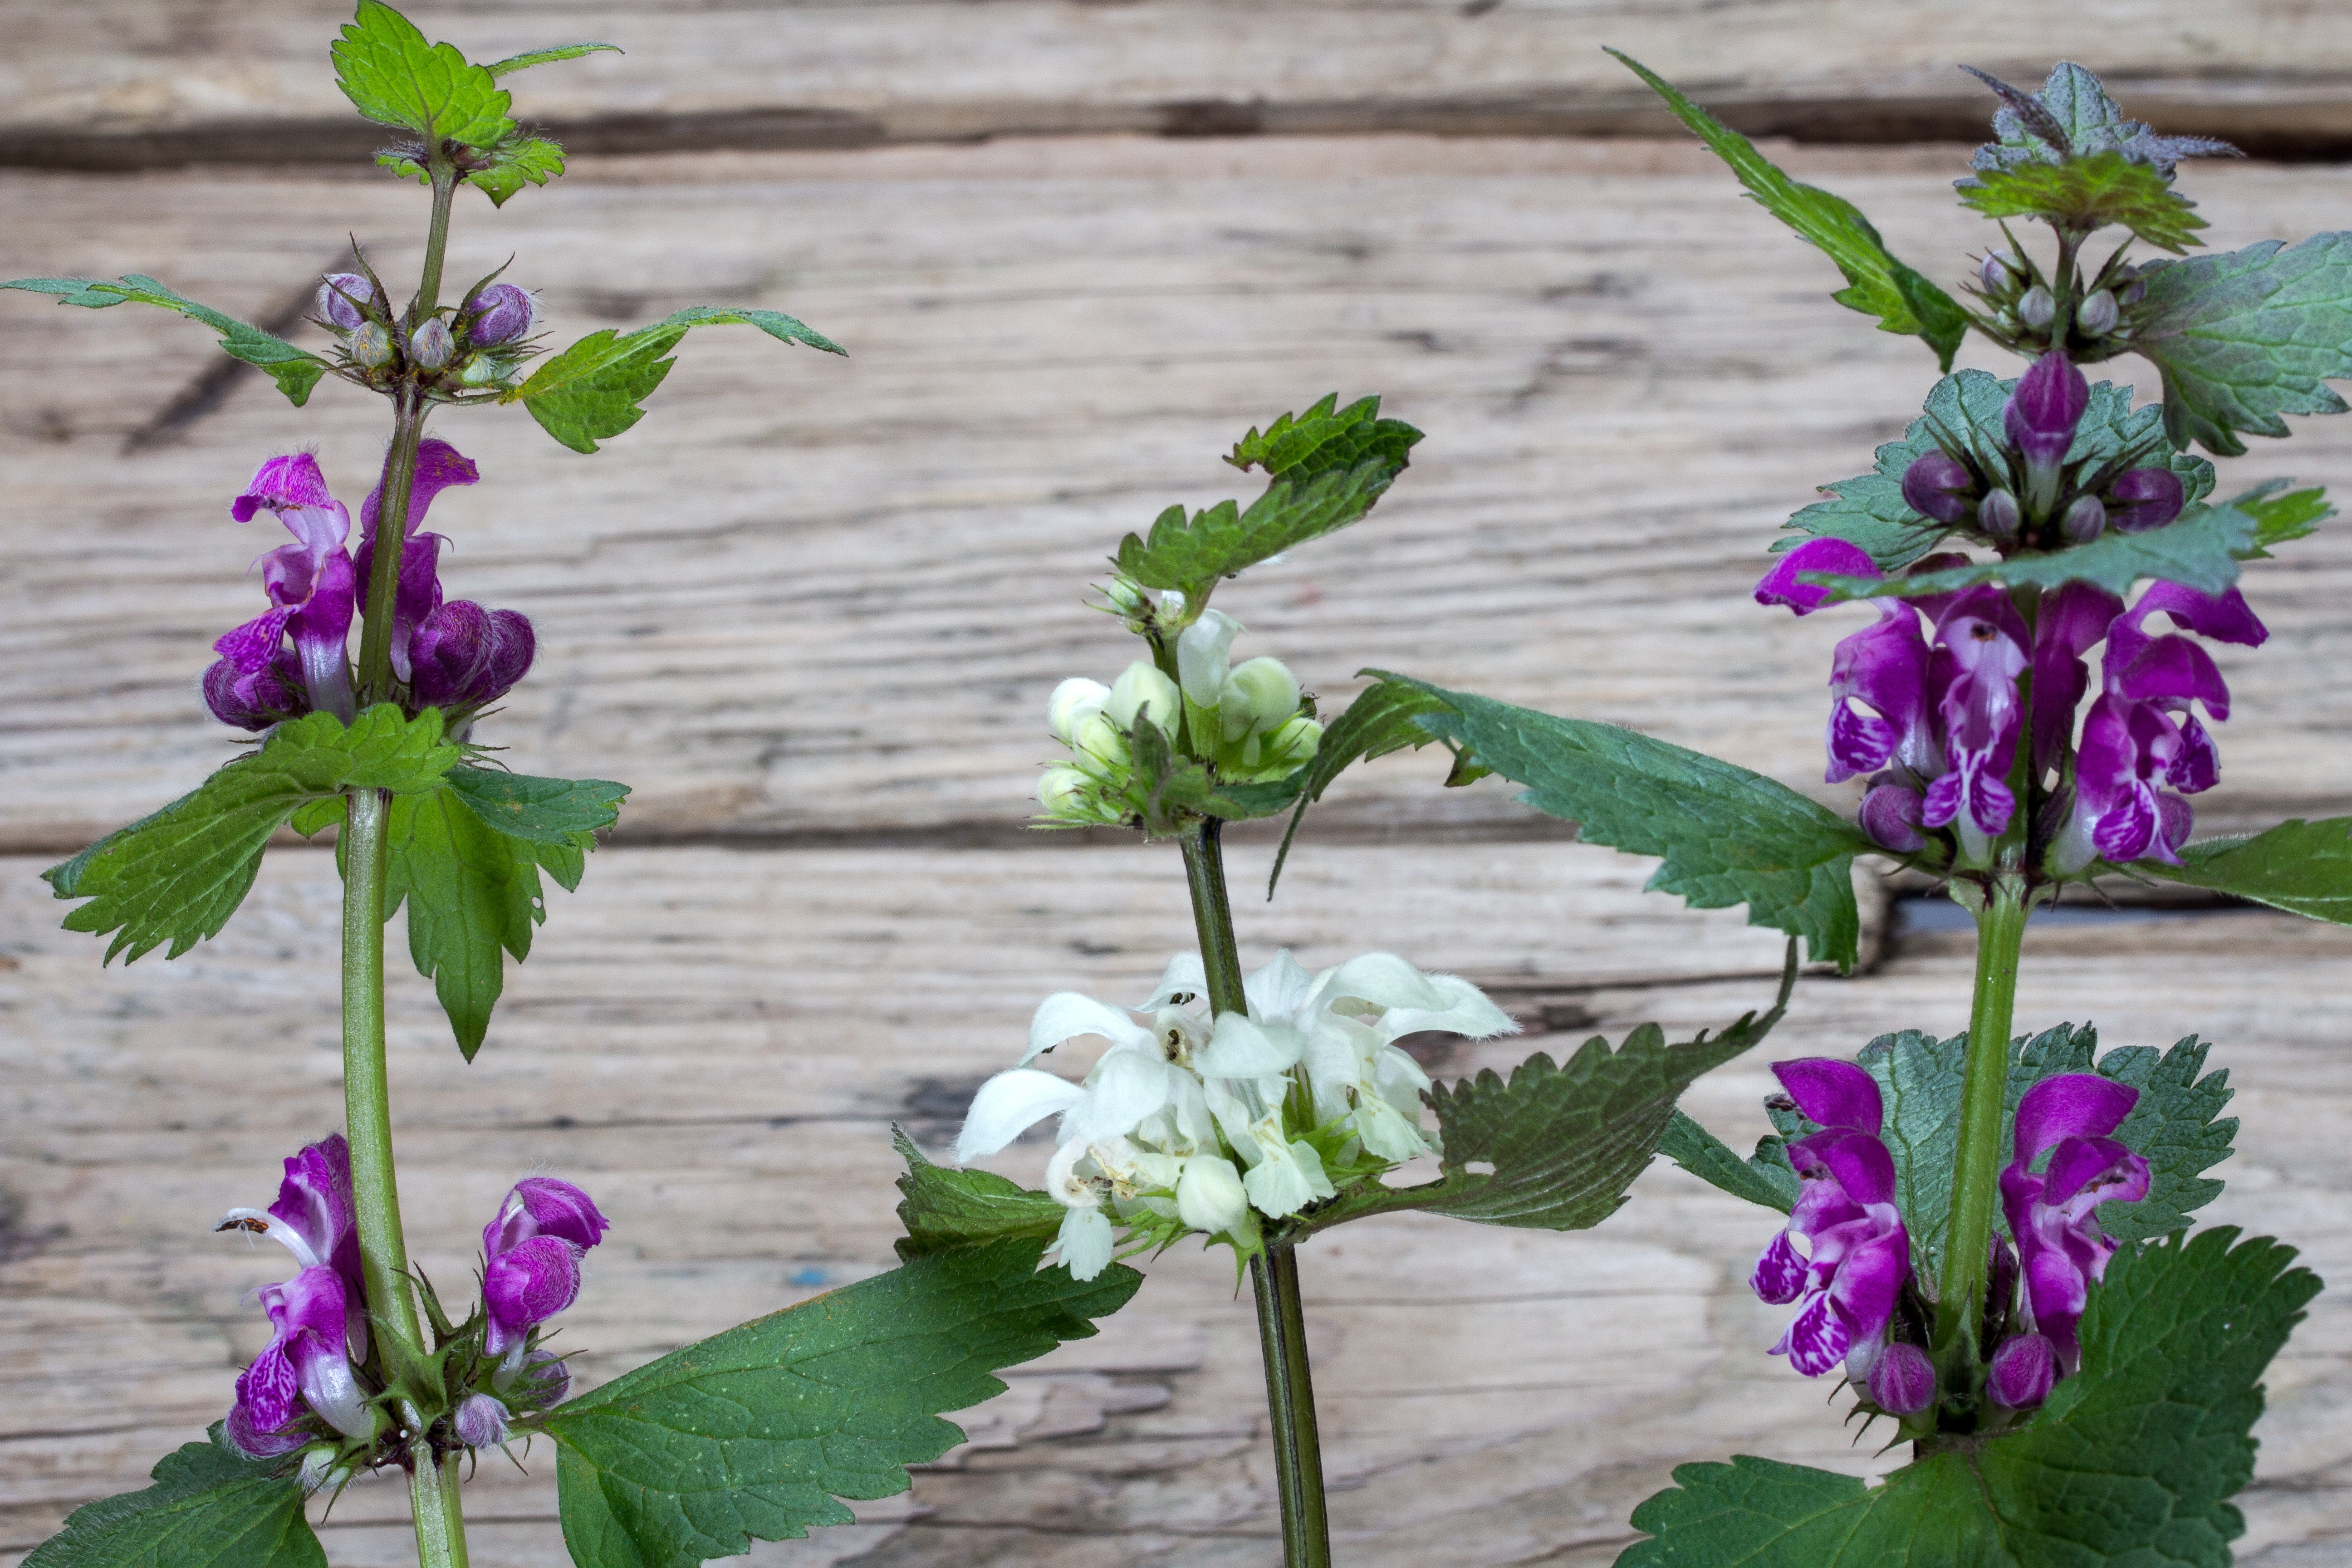
plant, flower, spring, herb, flora, wildflower, floristry, digitalis, gladiolus, hollyhocks, wood background, wild plants, flowering plant, flower bouquet, bellflower family, floral design, annual plant, land plant, violet family, flower arranging